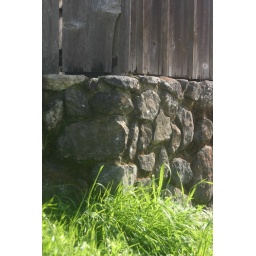
a wall near my house